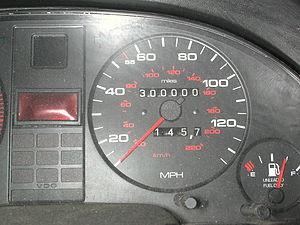
VDO est une marque de Continental Corporation. Les produits de cette marque comprennent l'électronique automobile, la mécatronique pour le groupe motopropulseur, le système de gestion du moteur et l'injection de carburant, une gamme complète de compteur de vitesse, gestion des données et de télématique.